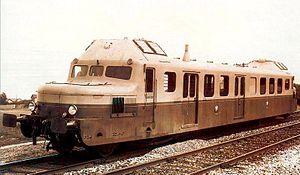
Les autorails Decauville PLM sont des autorails construits par Decauville et livrés au PLM en 1936 sous l'immatriculation PLM ZZ P 1 à 9, puis ZZ DC 2001 à 2009 et X DC 2001 à 2009. Ils ont fait toute leur carrière au dépôt de Grenoble. Ces engins étaient reconnaissables par leur silhouette caractéristique du fait de leur longs capots moteur à chaque extrémité, capots qui leur furent enlevés lors de leur transformation en 1952 et 1953 sur le même modèle que les X 52100.